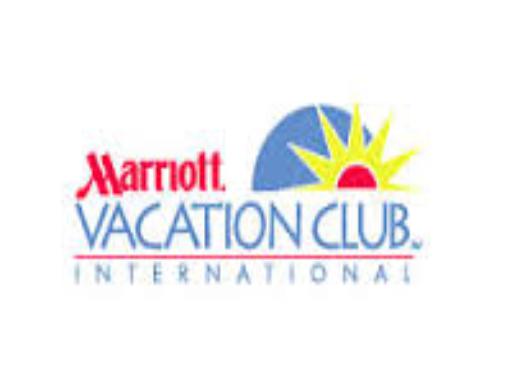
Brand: Marriott International
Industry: Others